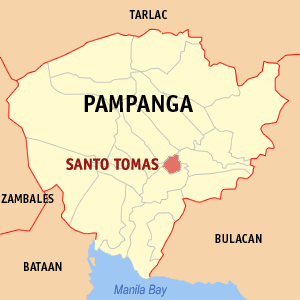
Santo Tomas est une municipalité des Philippines située dans la province de La Pampangue, sur l'île de Luçon. C'est la municipalité la plus petite et la plus récente de la province.